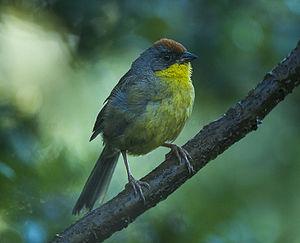
Le Tohi à calotte rousse est une espèce de passereaux de la famille des Passerellidae.